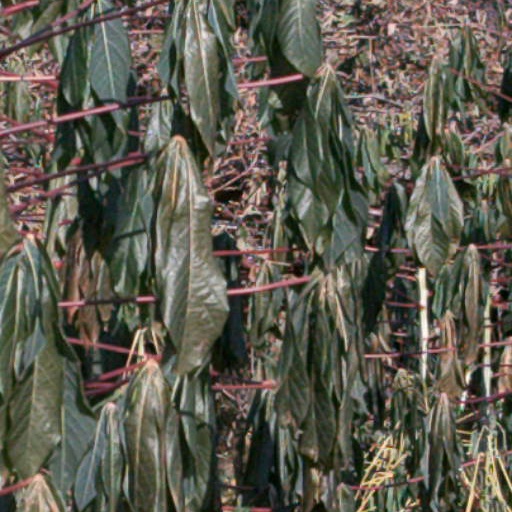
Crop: cassava